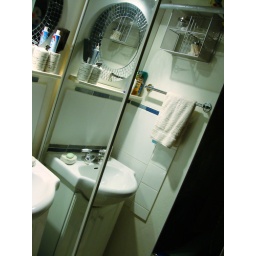
Sliding glass doors to give privacy in the lavatory.